Claude Vignon

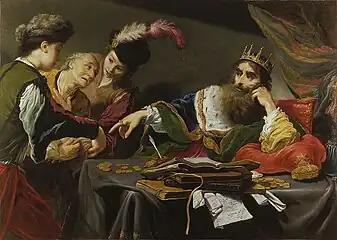
"Parable of the Unforgiving Servant", 1629

Claude Vignon (19 May 1593 – 10 May 1670) was a French painter, printmaker and illustrator who worked in a wide range of genres. During a period of study in Italy, he became exposed to many new artistic currents, in particular through the works of Caravaggio and his followers, Guercino, Guido Reni and Annibale Caracci. A prolific artist, his work has remained enigmatic, contradictory and hard to define within a single term or style. His mature works are vibrantly coloured, splendidly lit and often extremely expressive. Vignon worked in a fluent technique, resulting in an almost electric brushwork. He particularly excelled in the rendering of textiles, gold and precious stones.